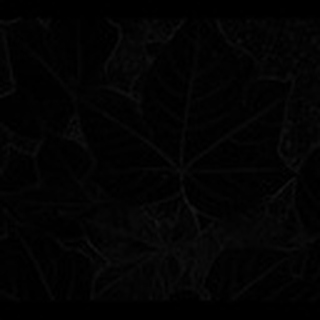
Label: healthy_cotton